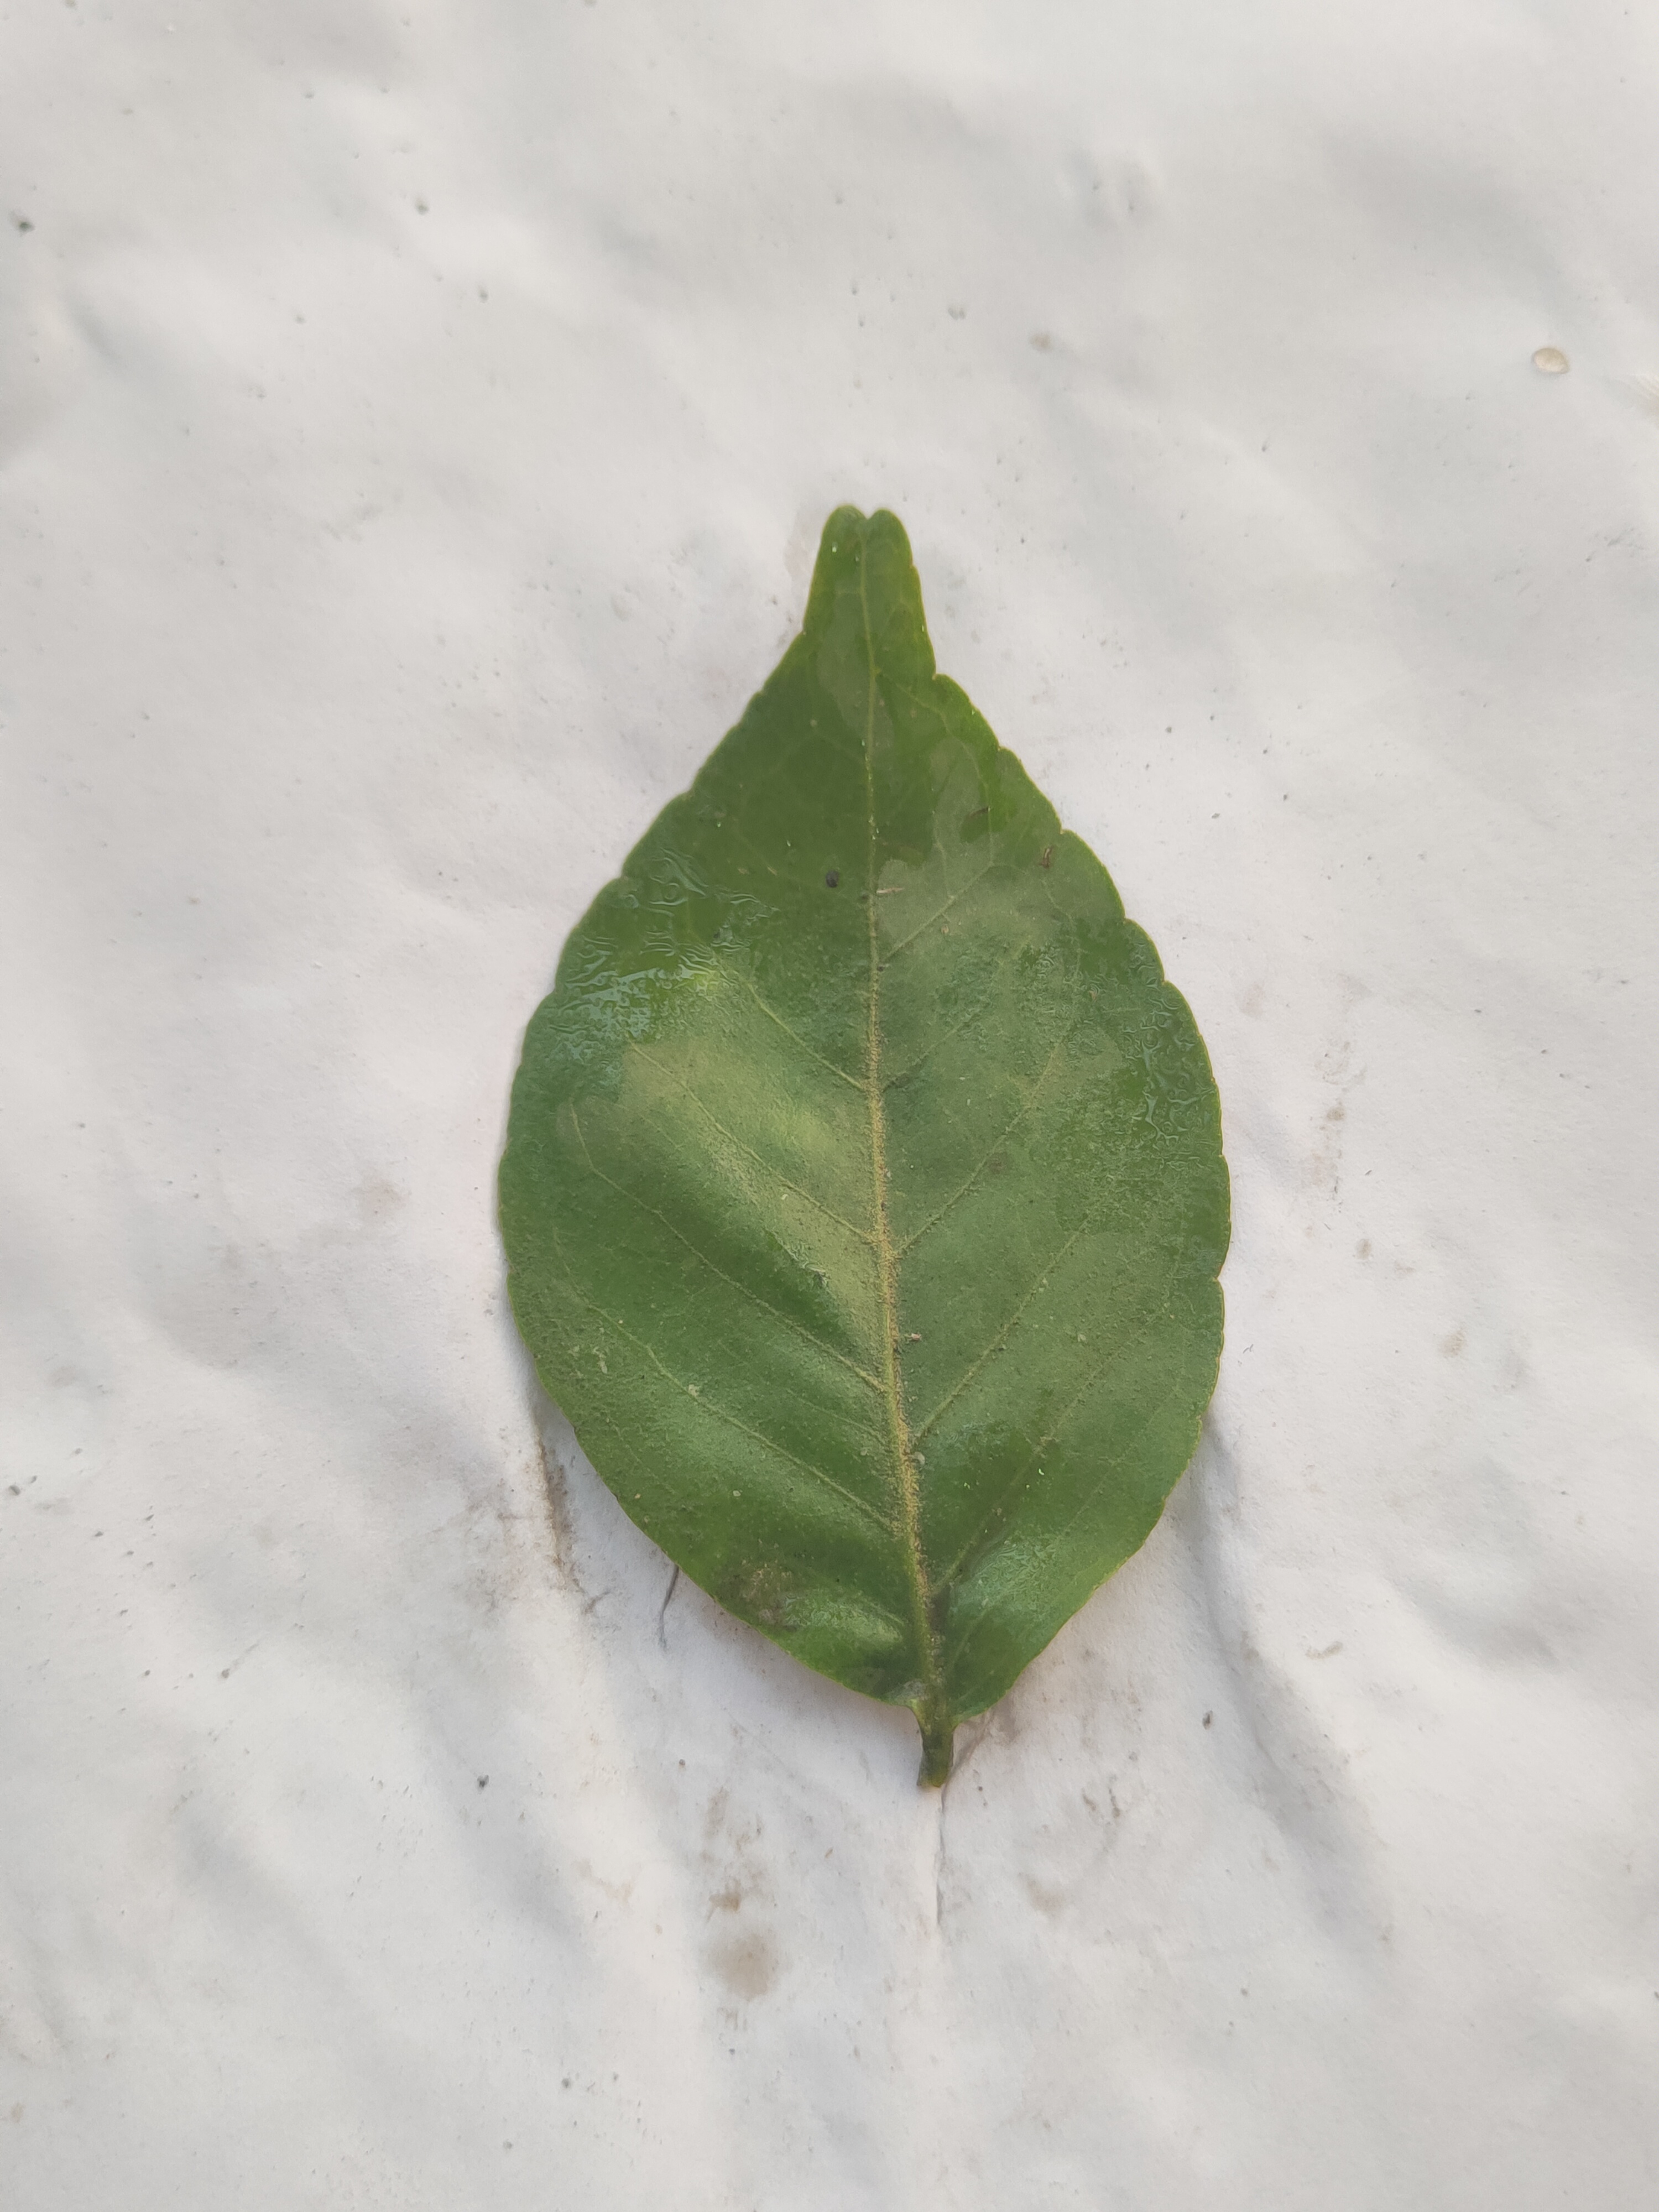
Leaf variety: Aegle marmelos